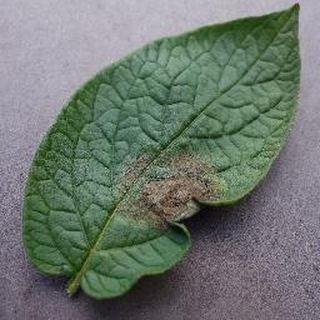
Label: potato_late_blight